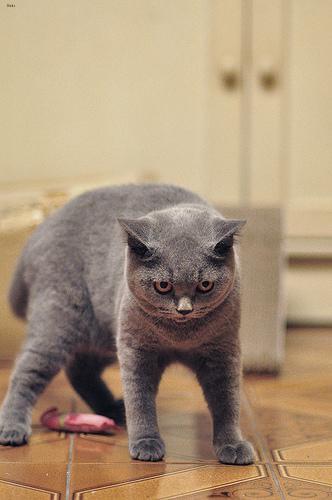
British Shorthair